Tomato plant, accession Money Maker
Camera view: bottom (45 deg); turntable rotation: 90 degrees
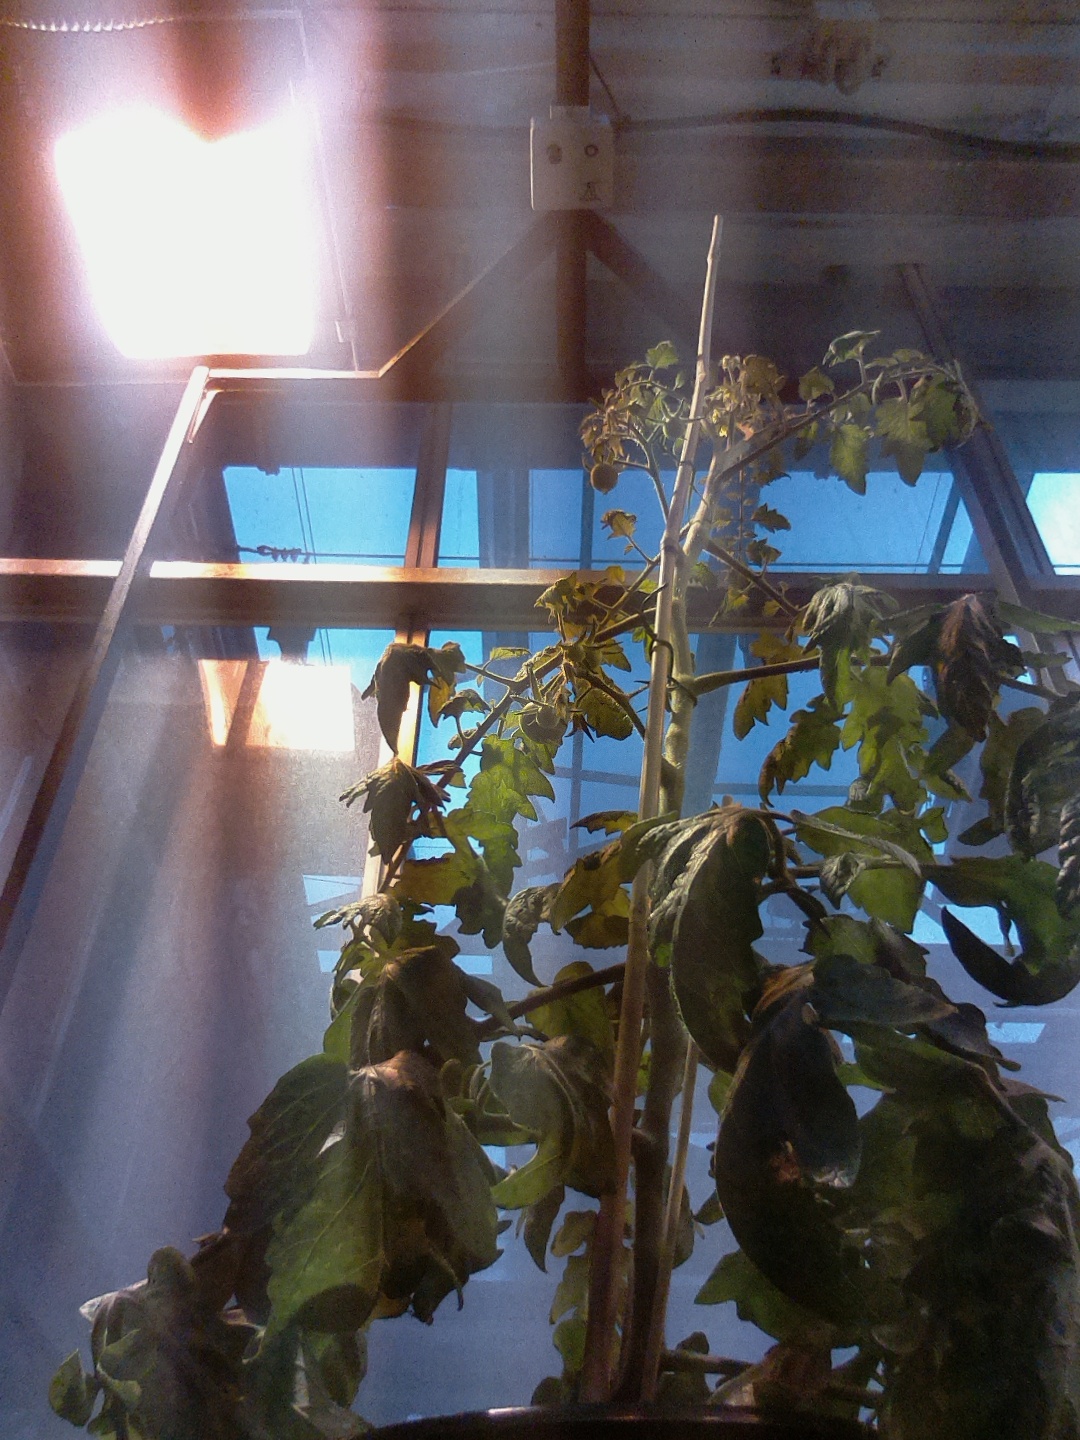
BBCH growth stage 71: 10%-20% of final fruit size